Pennsylvania-class battleship

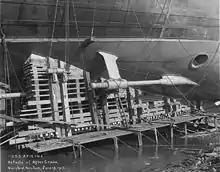
"Arizona"s starboard propeller shaft

The preceding "Nevada"-class battleships represented a leap forward from previous American battleship technology and from most contemporary foreign designs. They were the first in the world to employ the "all or nothing" armor scheme that characterized every succeeding American battleship. Devised with the knowledge that engagement ranges between battle fleets was growing greater as main battery sizes increased, the system moved away from previous designs that used heavy, medium, and light armor, in favor of using only heavy armor to protect vital areas on the ship. The new system envisioned that, at long ranges, ships would be attacked with only armor-piercing (AP) projectiles, stoppable only by heavy armor. Medium or light armor would only serve to detonate the shells. By removing gun turrets and reducing the overall protected length of the ship, the navy's designers were able to devote the weight savings to the belt, as well as extra deck armor to protect against plunging shells.